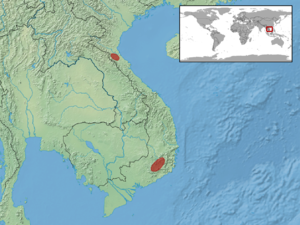
Calamaria buchi est une espèce de serpents de la famille des Colubridae.